List of phalangeriformes

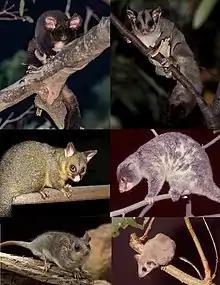
Six photos of phalangeriformes

Phalangeriformes is a suborder of Australian marsupial mammals. Members of this suborder are called phalangeriformes, and include possums, gliders, and cuscus. Phalangeriformes is one of three suborders that form the order Diprotodontia, the largest extant order of marsupials. They are found in Australia, New Guinea, and Indonesia, generally in forests, though some species can also be found in shrublands and grasslands. They range in size from the Tasmanian pygmy possum, at plus a tail, to the cuscus of the genus "Spilocuscus", at plus a tail. Phalangeriformes primarily eat leaves, fruit, and insects, though many are omnivorous and will eat small vertebrates or other plant material.